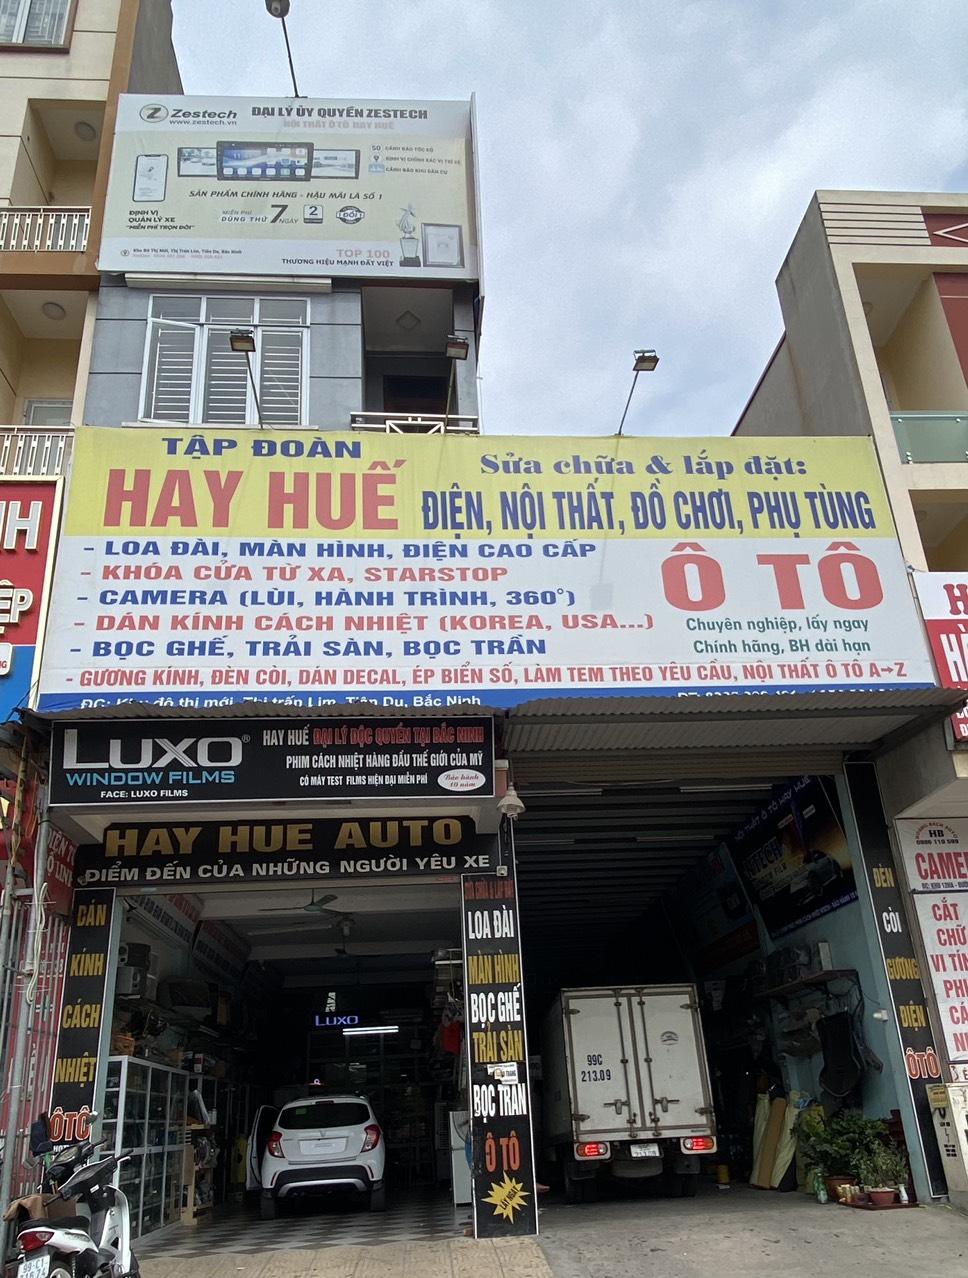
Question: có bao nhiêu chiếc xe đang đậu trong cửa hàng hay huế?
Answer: hai chiếc